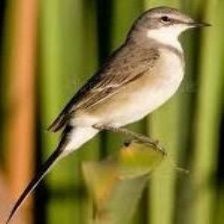
Species: FOREST WAGTAIL
Scientific name: DENDRONANTHUS INDICUS